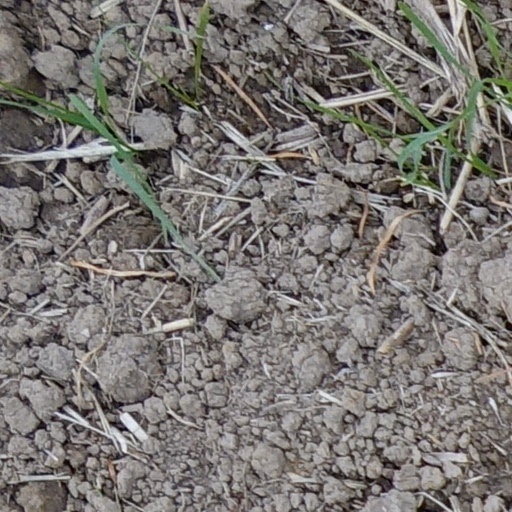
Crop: wheat